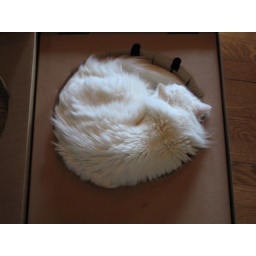
round cat in a round box